Polonyna (montane meadow)

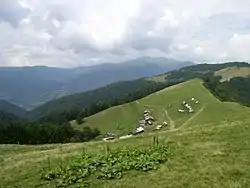
A montane meadow (polonyna) in the Ukrainian Carpathians

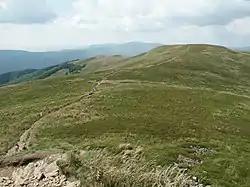
A montane meadow (polonyna) in Bieszczady Mountains, Poland

Polonyna (Ukrainian and) is a specific, regionally-focused geographic term, that is used as a designation for areas of montane meadows (a landform type) in the upper subalpine or alpine zones of the Carpathian Mountains. The term "polonyna" was introduced to English from Slavic languages, in order to designate various mountainous regions, mainly in the Eastern Carpathians, and also in the Western Carpathians. The "polonyna" type areas of montane meadows are very frequent in the Outer Eastern Carpathians, particularly in the Eastern Beskids. Throughout history, they were used for pasture, and in modern times they have become a popular destination for various forms of recreational tourism.